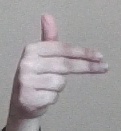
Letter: ghain